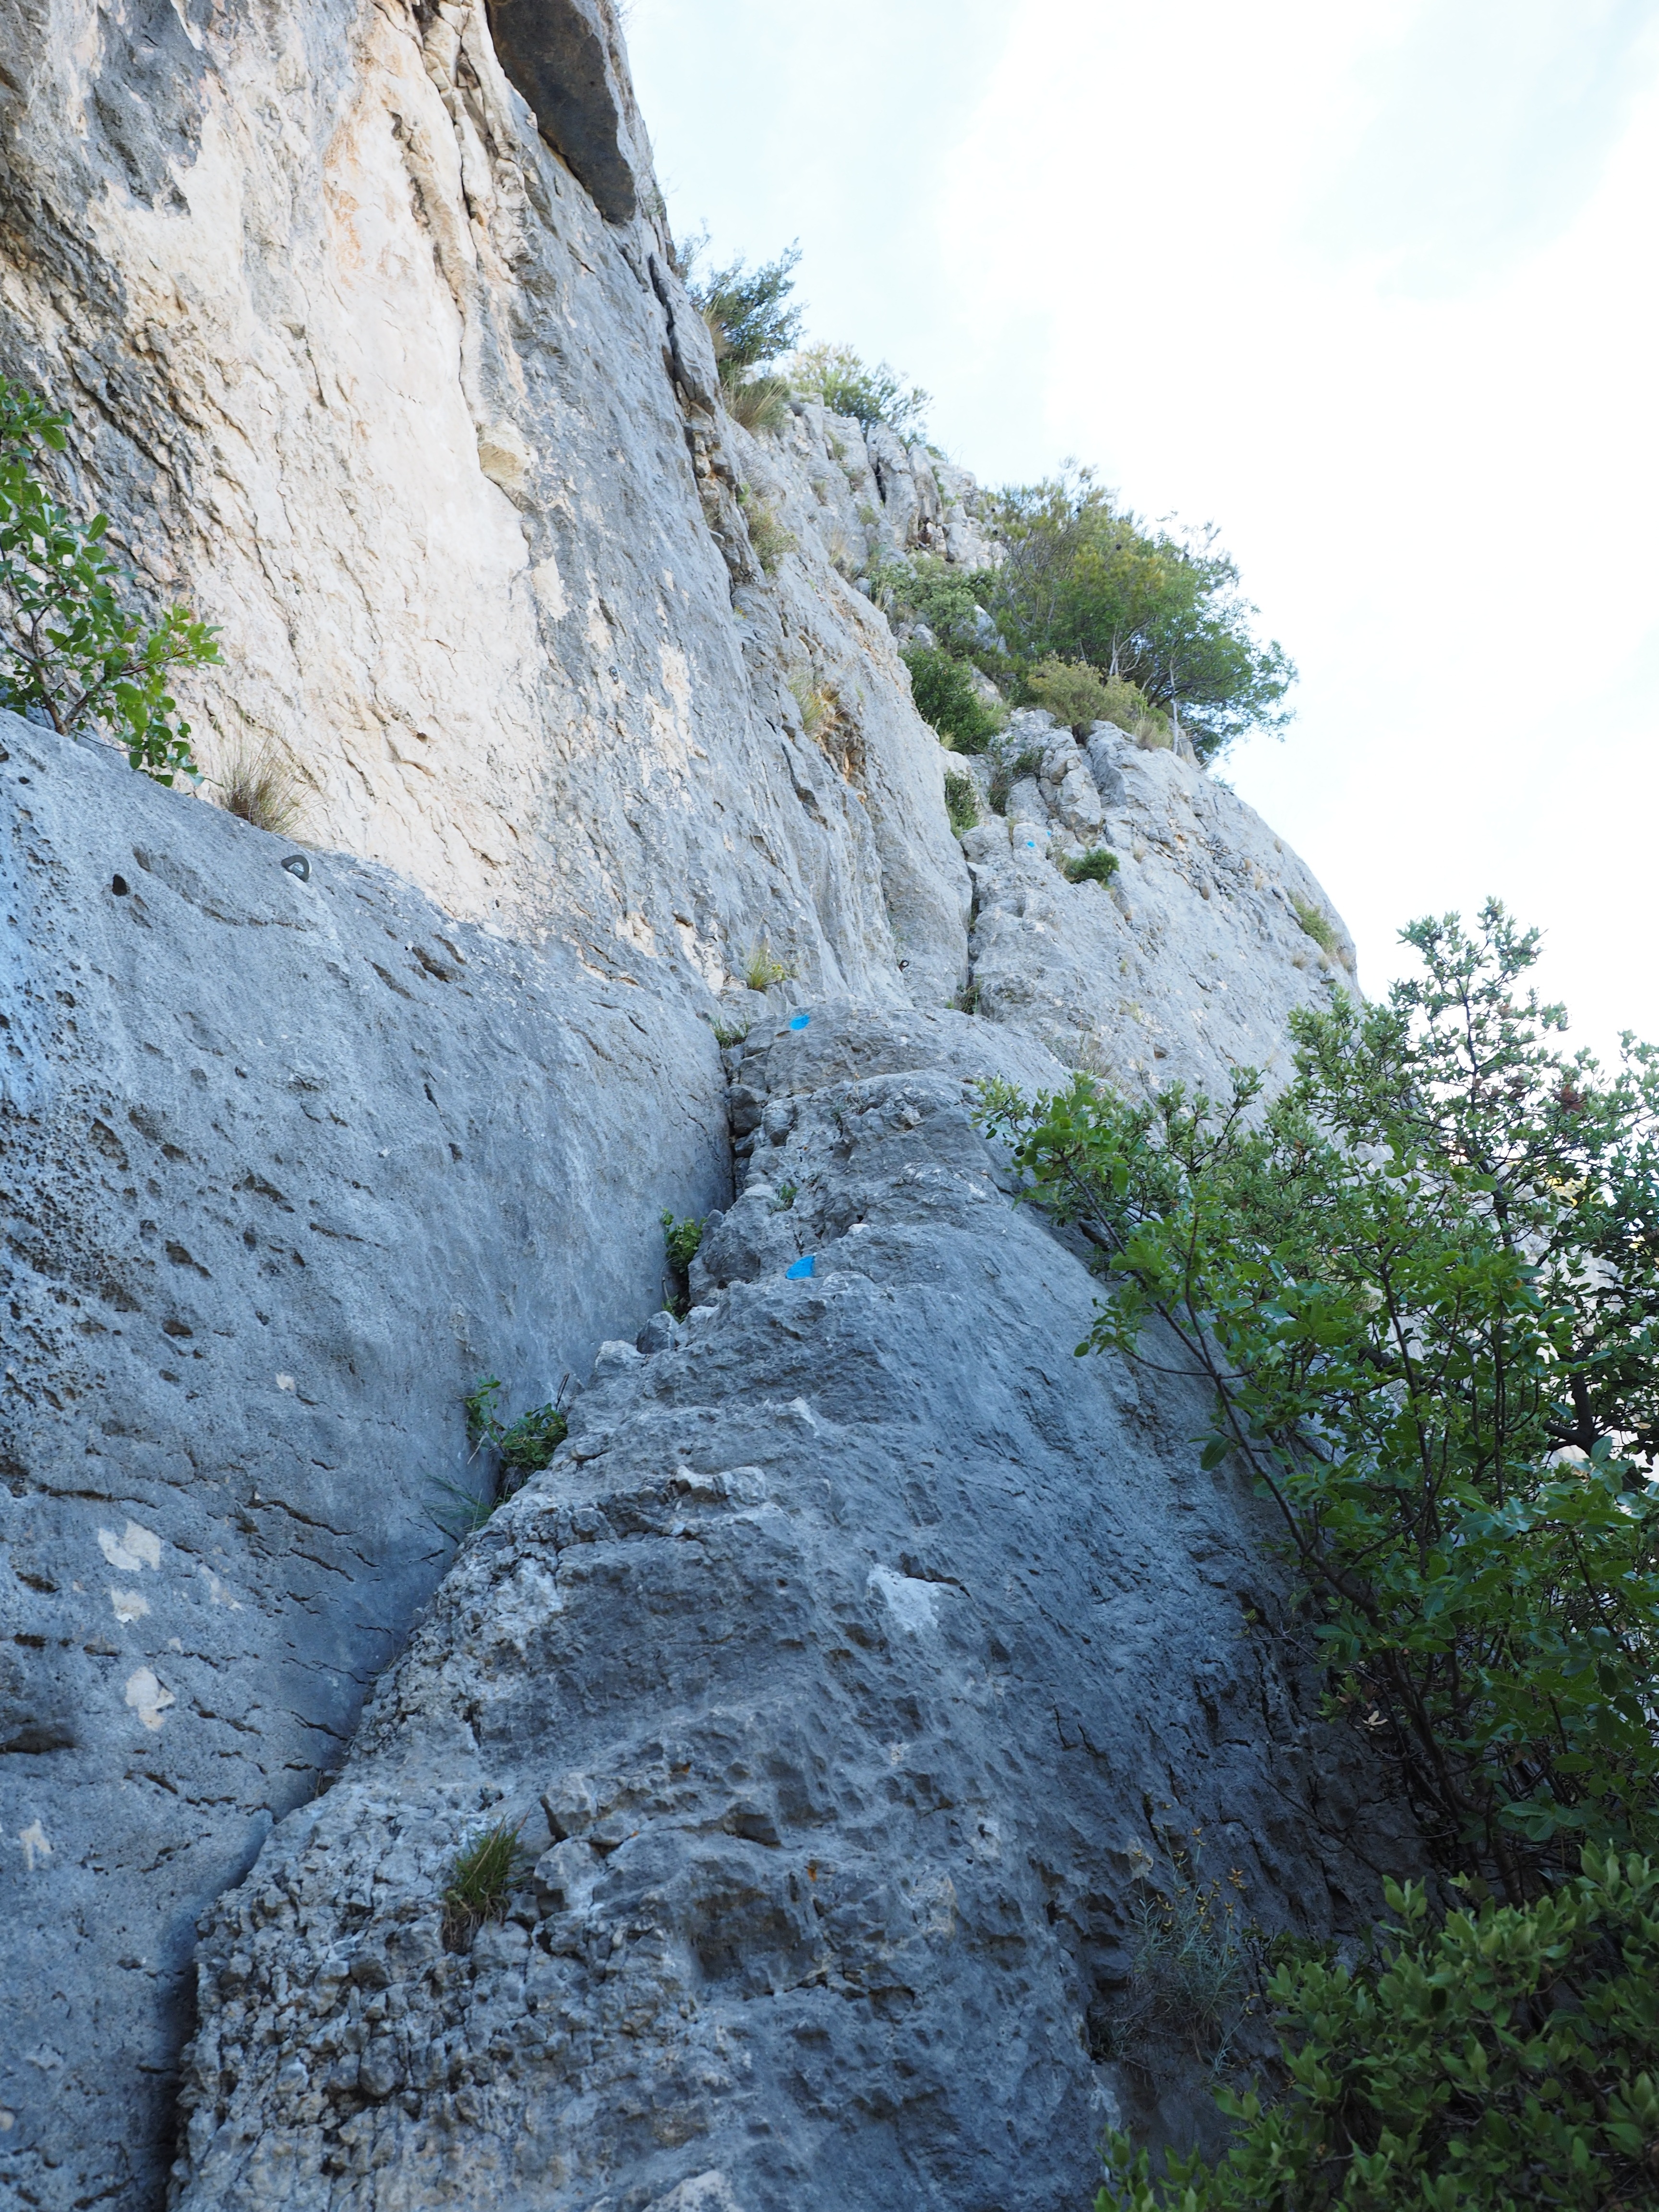
path, rock, walking, mountain, trail, sidewalk, adventure, narrow, recreation, cliff, france, steep, terrain, rock wall, ridge, exposed, geology, sports, provence, rise, away, karst, fontaine de vaucluse, karst area, outdoor recreation, geological phenomenon